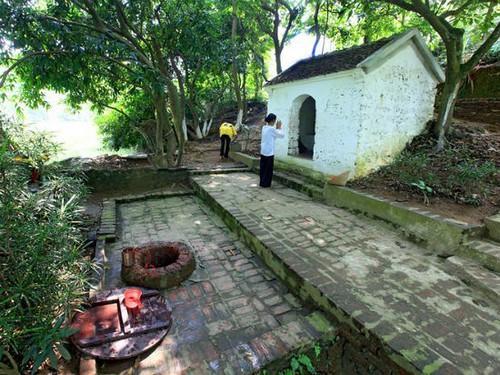
có một người phụ nữ đang chắp tay cầu nguyện trước ngôi nhà